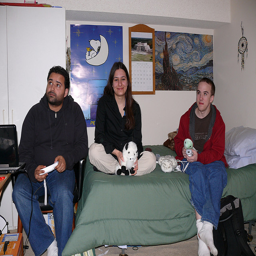
Three people sit on a green bed and chair.
Two guys playing a video game while a woman sits and watches.
Two men and a women all sitting close together ,
Some people are sitting and playing a game.
Two guys and a girl are sitting in a bedroom and the guys are playing a Wii.